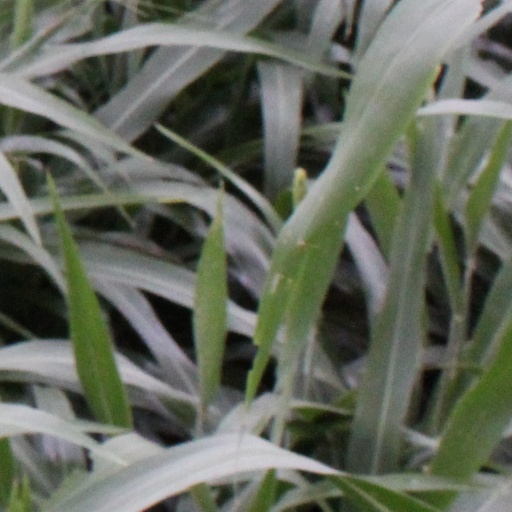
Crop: sorghum